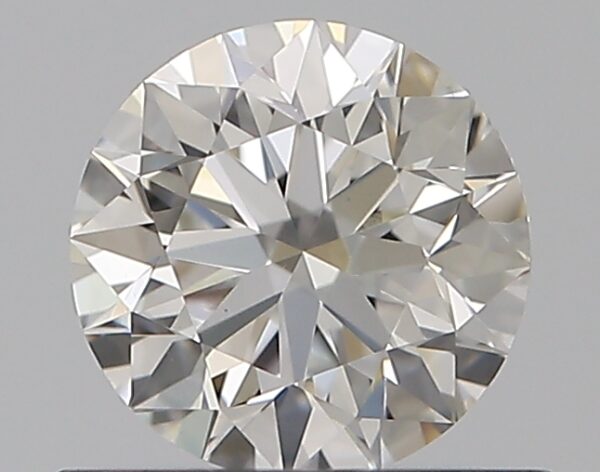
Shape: round
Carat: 0.5
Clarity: VS1
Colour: E
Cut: EX
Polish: EX
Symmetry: EX
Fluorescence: N
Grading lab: GIA
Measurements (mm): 5.05 x 5.07 x 3.17